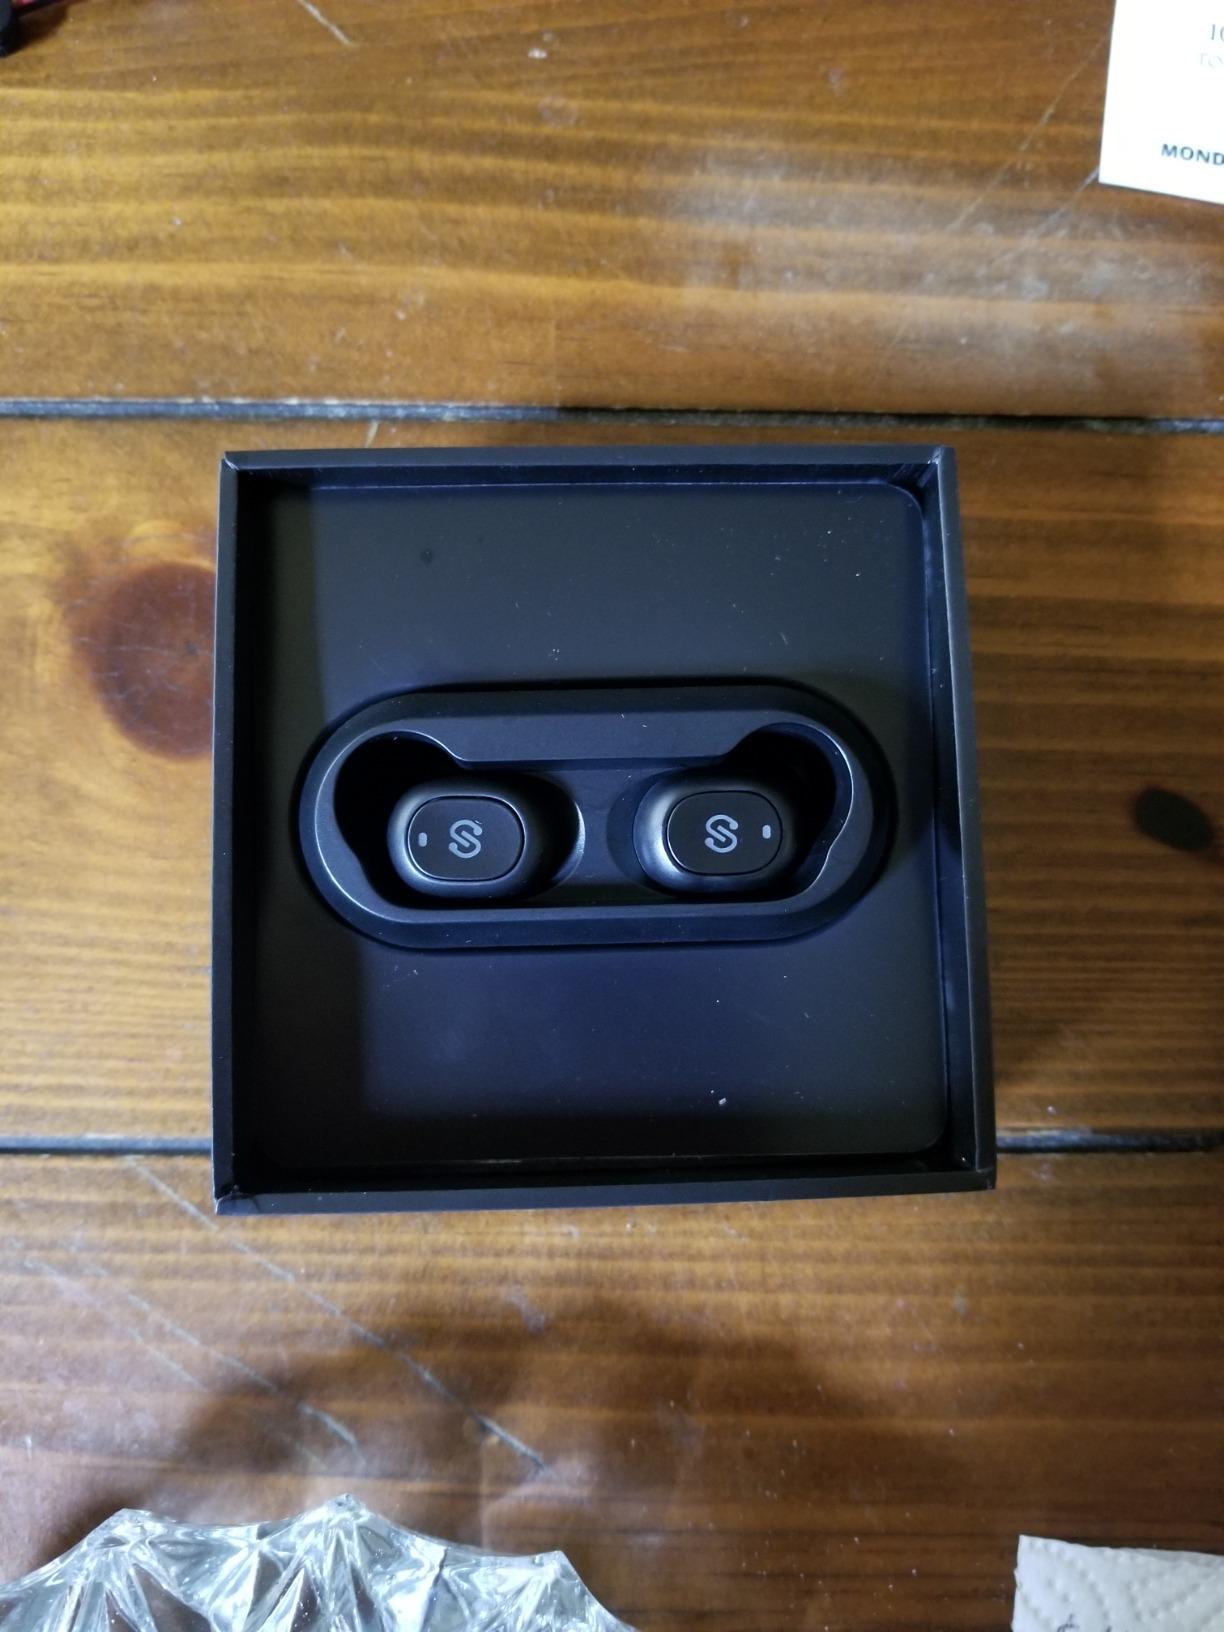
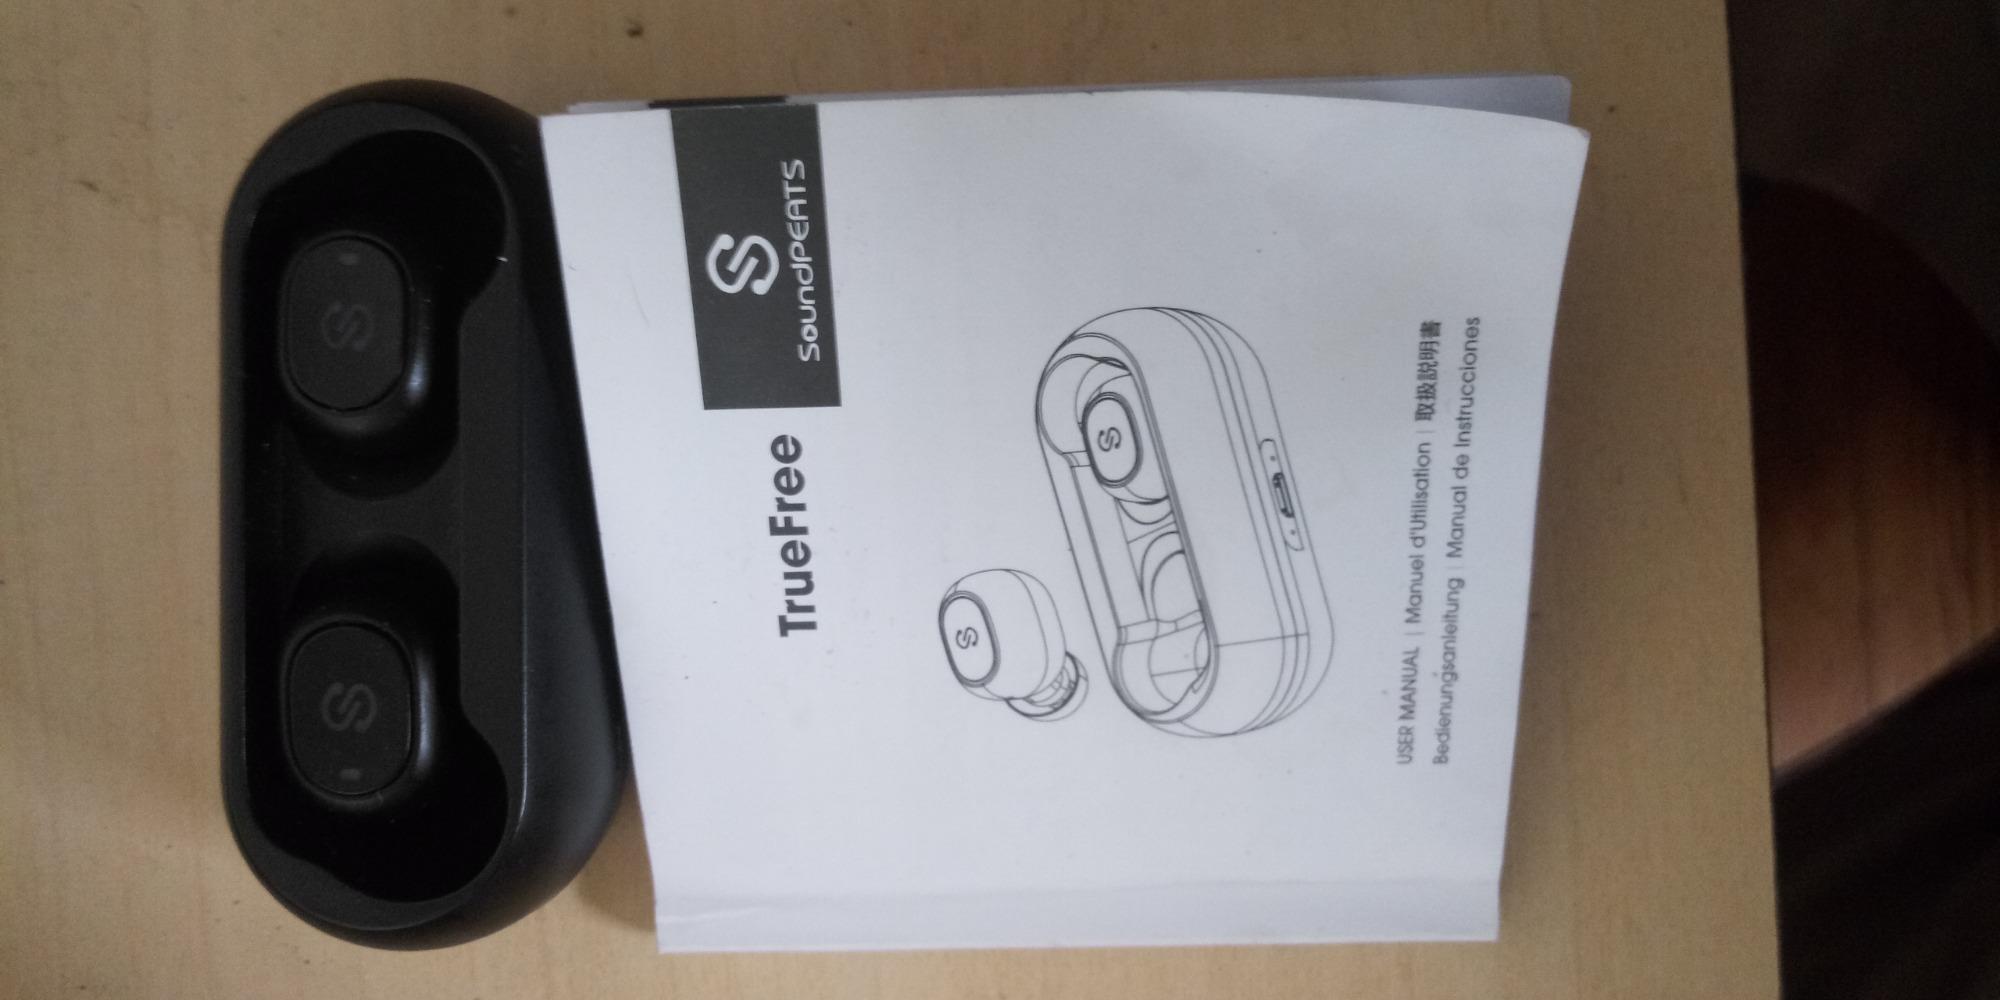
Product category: earbuds
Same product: yes